Orders, decorations, and medals of Armenia

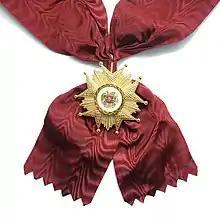
Order of Glory

It is awarded for significant contribution to strengthening and development of bilateral relations, for the preservation of peace and security, for the protection of human rights and fundamental freedoms, in activities which encourage the development of economic relations, preservation of spiritual values and cultural activities.